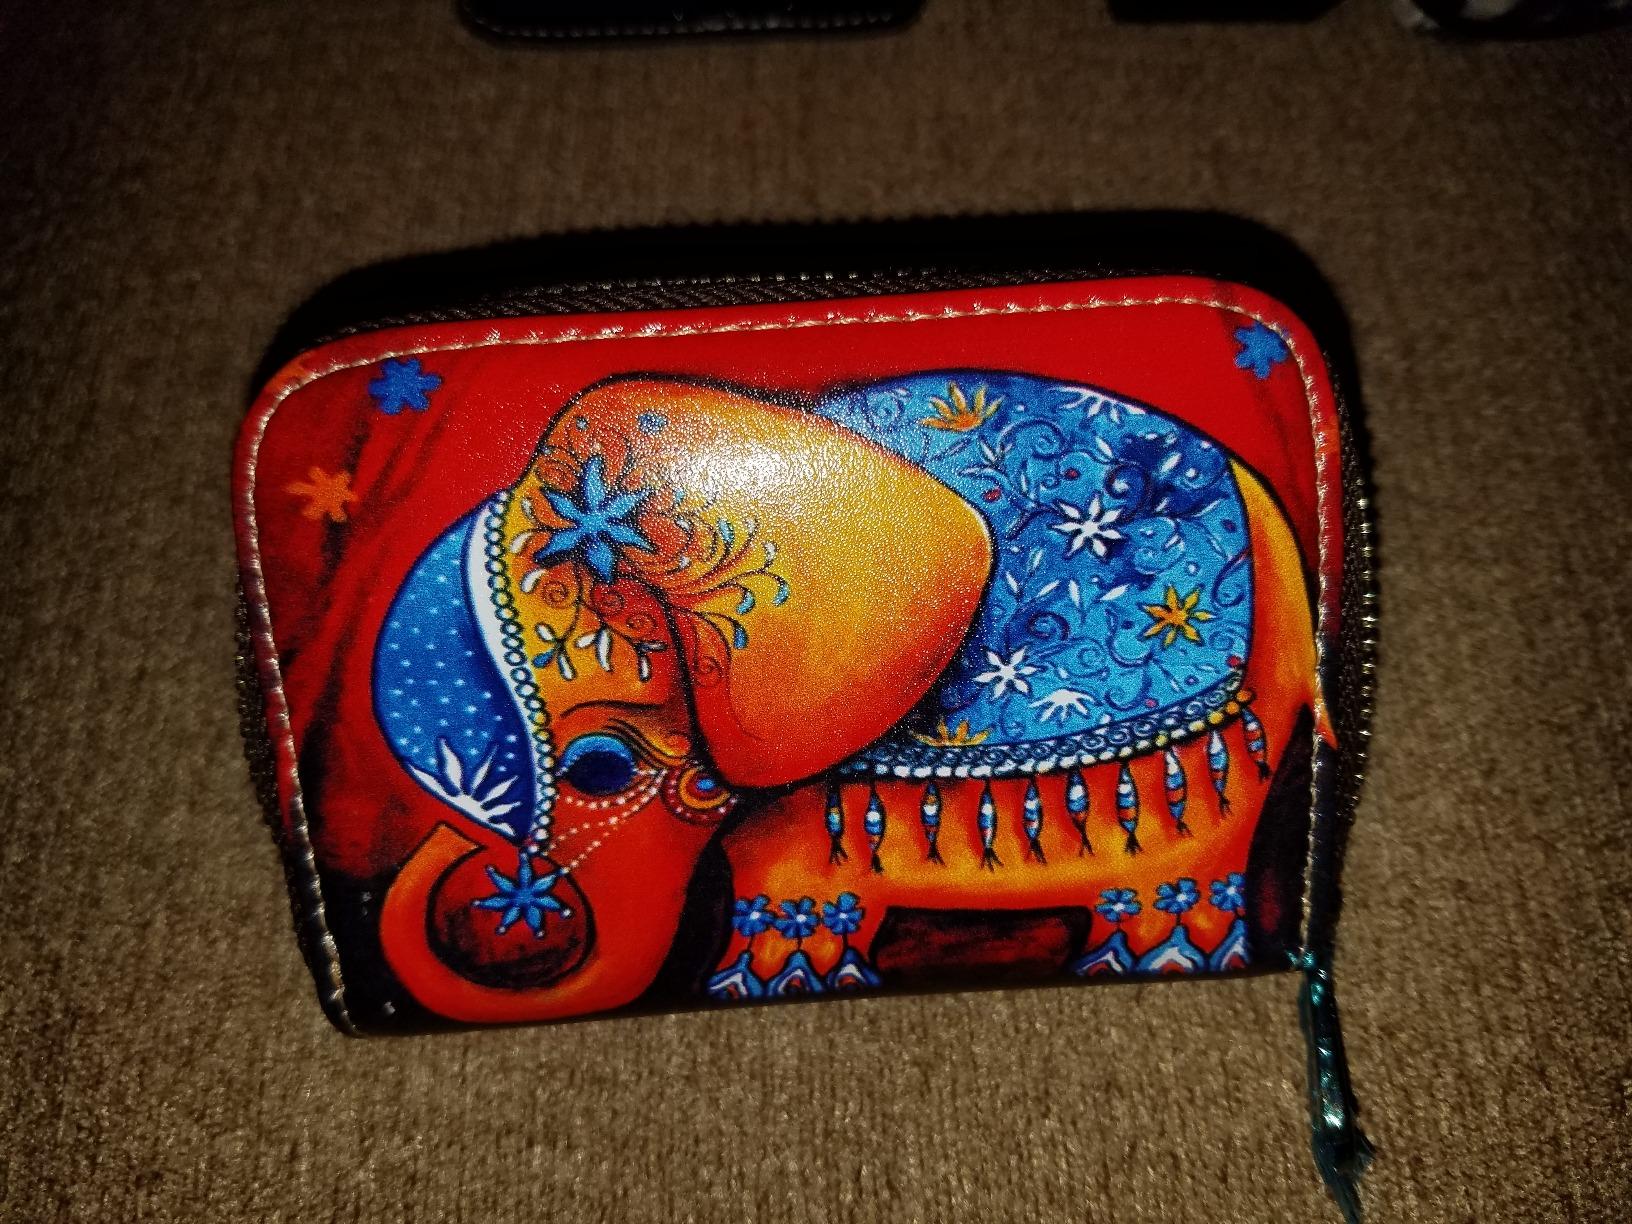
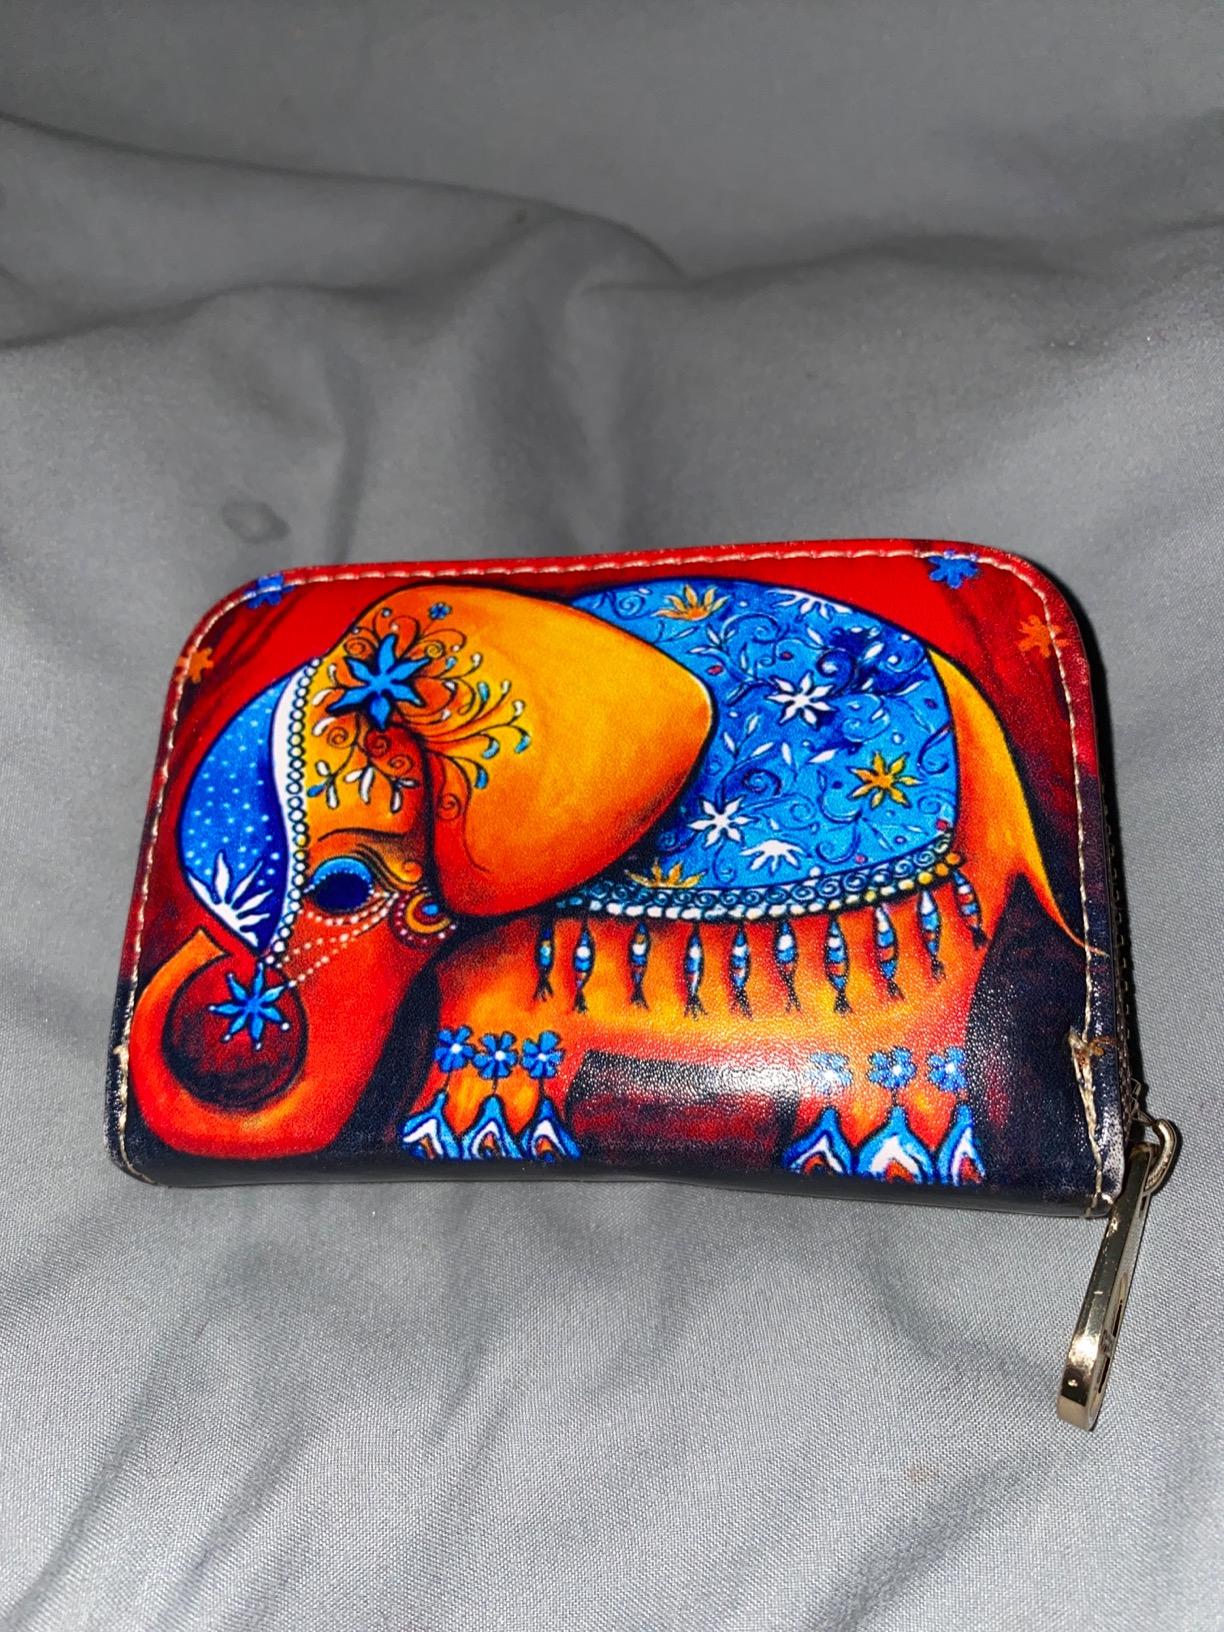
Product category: accessories_keychain
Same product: yes